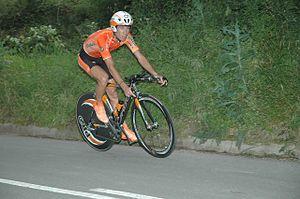
Lander Aperribai Aranda est un coureur cycliste espagnol né le 15 juin 1982 à Saint-Sébastien. Il fait ses débuts professionnels en 2007 au sein de l'équipe espagnole Euskaltel-Euskadi.